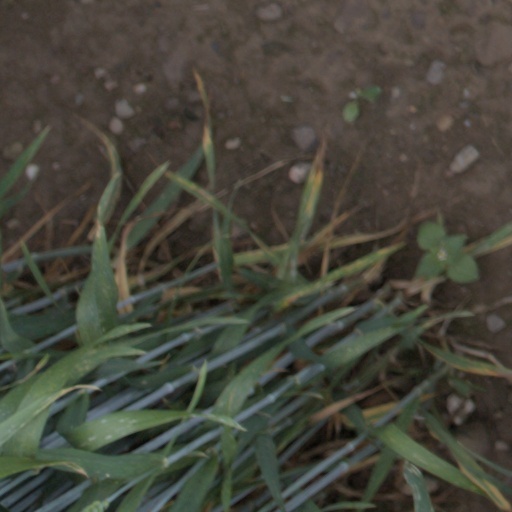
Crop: wheat